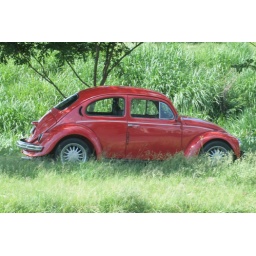
This shiny car is parked under a nice shadow provided by a tree, next to the river flow.